Holden Special

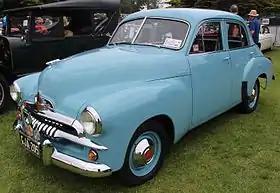
Holden Special (FJ) sedan

The Holden Special is a mid-size car that was manufactured by Holden for Australasia. Introduced as the top-level trim in the new Holden FJ range of 1953, the Special was complemented by the entry-level Holden Standard and the mid-range Holden Business. The Business was in fact already available, introduced in July 1953 in the 48 series first seen in 1948. Three months later, the FJ was introduced, therefore forming a three-model lineup based around one car. A "Standard"-type variant also existed in the 48 series, but had been marketed simply as the "Holden".